Eutingen im Gäu–Schiltach railway line

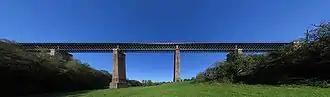
The Kübelbach Viaduct near Dornstetten-Aach before electrification

Services did note resume until 1 September 1949, when the last viaduct was repaired. Also the so-called "Franzosenzug" (French train) ran on the somewhat unusual Offenburg–Hausach–Freudenstadt–Horb–Tübingen route from September 1949. It got its name because it mainly served French military traffic.